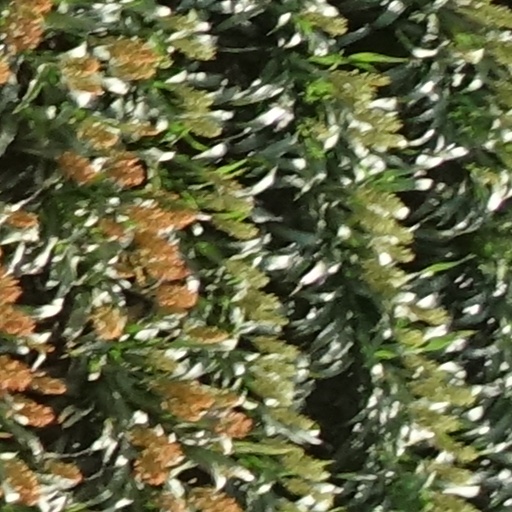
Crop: sorghum